Hillsdale Municipal Airport

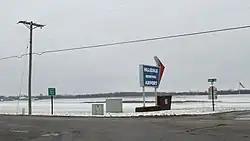
Entrance along State Road

Hillsdale Municipal Airport covers an area of at an elevation of 1,184feet (360 m) above mean sea level. It has one runway designated 10/28 with an asphalt surface measuring 5,000 by 100 feet (1,524 x 30 m).